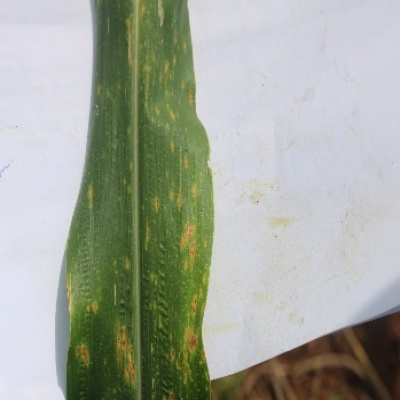
Label: Corn_(Maize)___Leaf_Spot